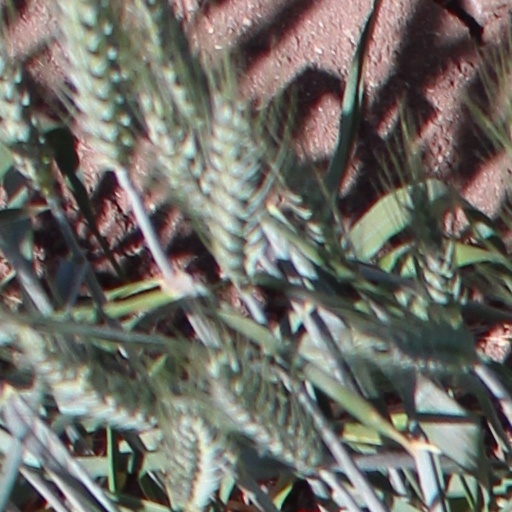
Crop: wheat